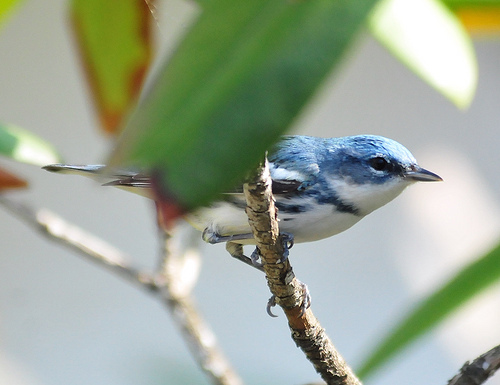
a bird with a short, pointed bill, white breast and belly, and blue crown, neck, and feetsmall bird with blue crown and nape, throat, belly and abdomen is white color, tail is blue.
this is a bird with a white belly and a grey head.
this bird is blue and white in color with a sharp beak, and black eye rings.
this bird has a short beak with blue and white feathers
this is a small bird with a bright blue nape and backa small bird with a bright blue head and a white belly and neck with a navy stripe on its side.
this bird is light blue and white in color, with a multi colored beak.
this is a blue bird with a white throat, breast, belly and abdomen and a pointed beak.
this small bird has a blue rounded head and a short pointed beak.
Species: Cerulean Warbler